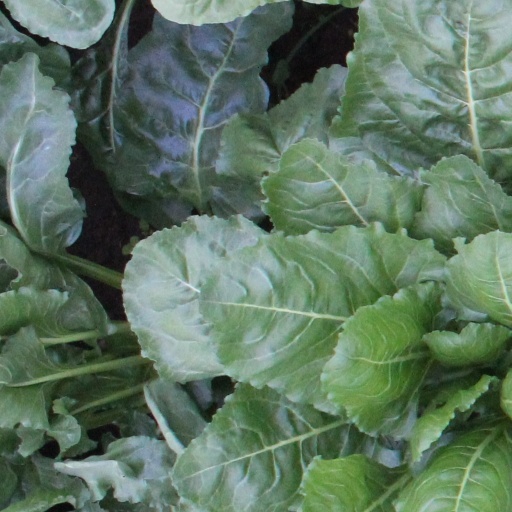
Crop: sugar beet